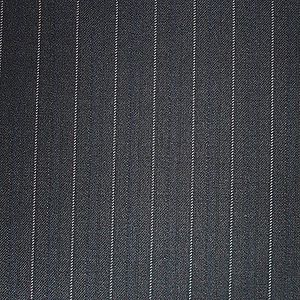
Nålestribe
Nålestribet tekstil
Nålestriber er et mønster af tynde streger af hvilken som helst farve, der forløber parallelt, ofte fundet på tøj. Det nålestribede jakkesæt forbindes ofte med konservativt forretningstøj, selv om mange designere nu producerer det modefulde nålestribe-mønster til modebevidste forbrugere.